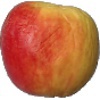
Label: Apple Red Yellow 1